Describe the emotion expressed in this image:  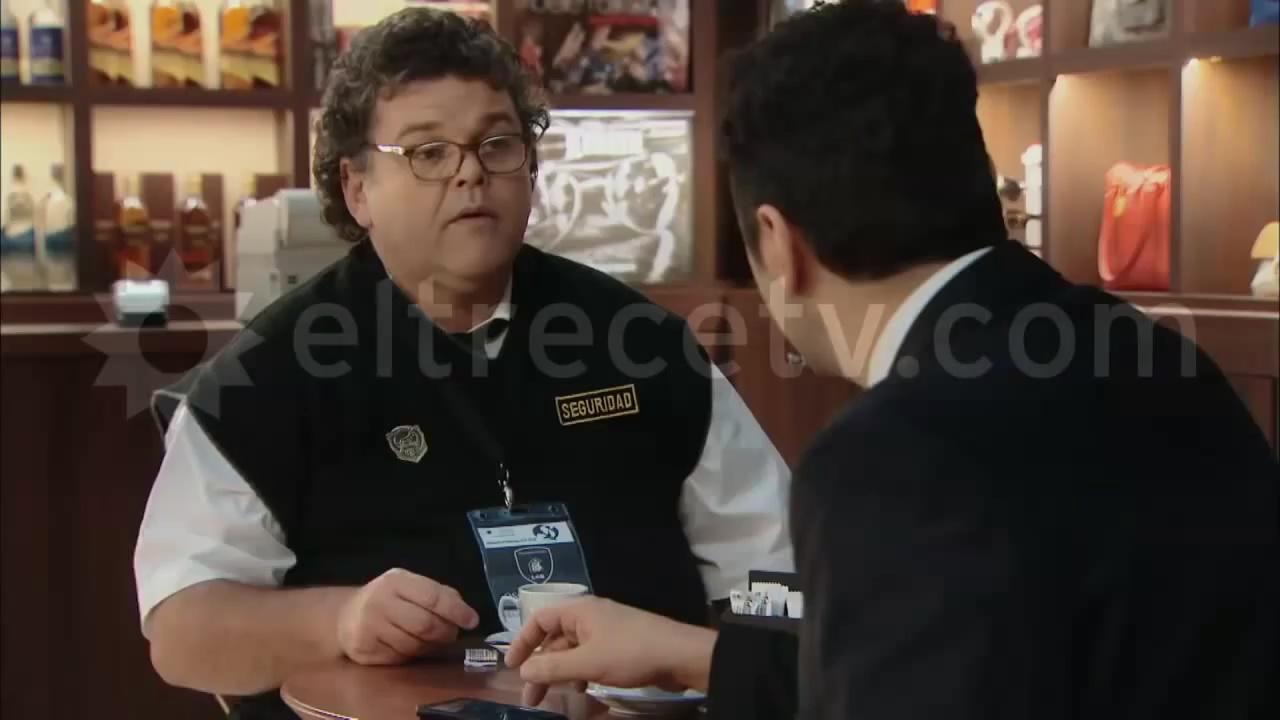
This person displays Suffering, valence and arousal with moderate intensity.